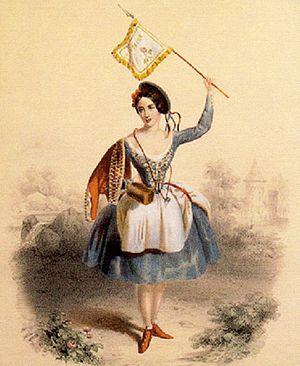
La Vivandière est un ballet en un acte d'Arthur Saint-Léon et Fanny Cerrito, musique de Cesare Pugni, créé à Londres, au Her Majesty's Theatre, le 23 mai 1844.
À l’origine meuble de voyage, puis magasin, la cantine est aussi depuis la fin du XIXᵉ siècle un lieu où l’on sert à boire et à manger aux personnes d’une collectivité, et, plus récemment, un service généralement subventionné de restauration collective.